The Tunnel (2014 film)

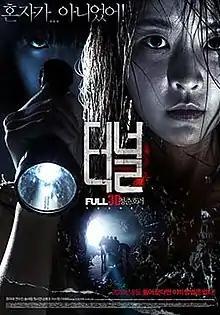
Theatrical poster

The Tunnel is a 2014 South Korean horror film directed by Park Gyu-taek.